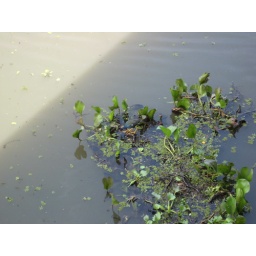
There is a bird in the upper left. We also saw lots of turtles and a few alligators in the water here.